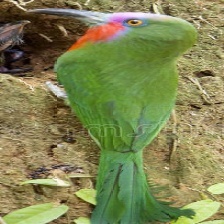
Species: RED BEARDED BEE EATER
Scientific name: NYCTYORNIS AMICTUS
ImageNet parent category: bee_eater